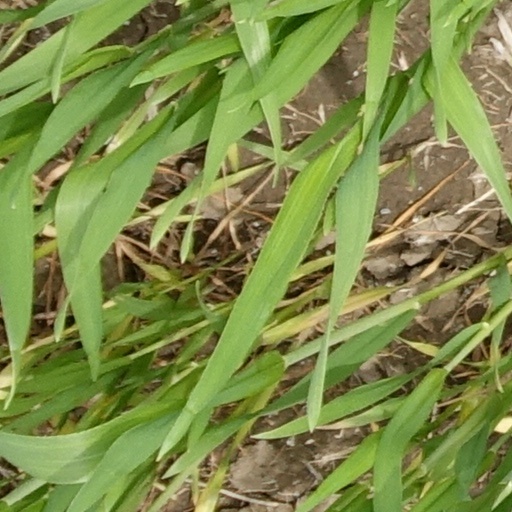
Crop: wheat